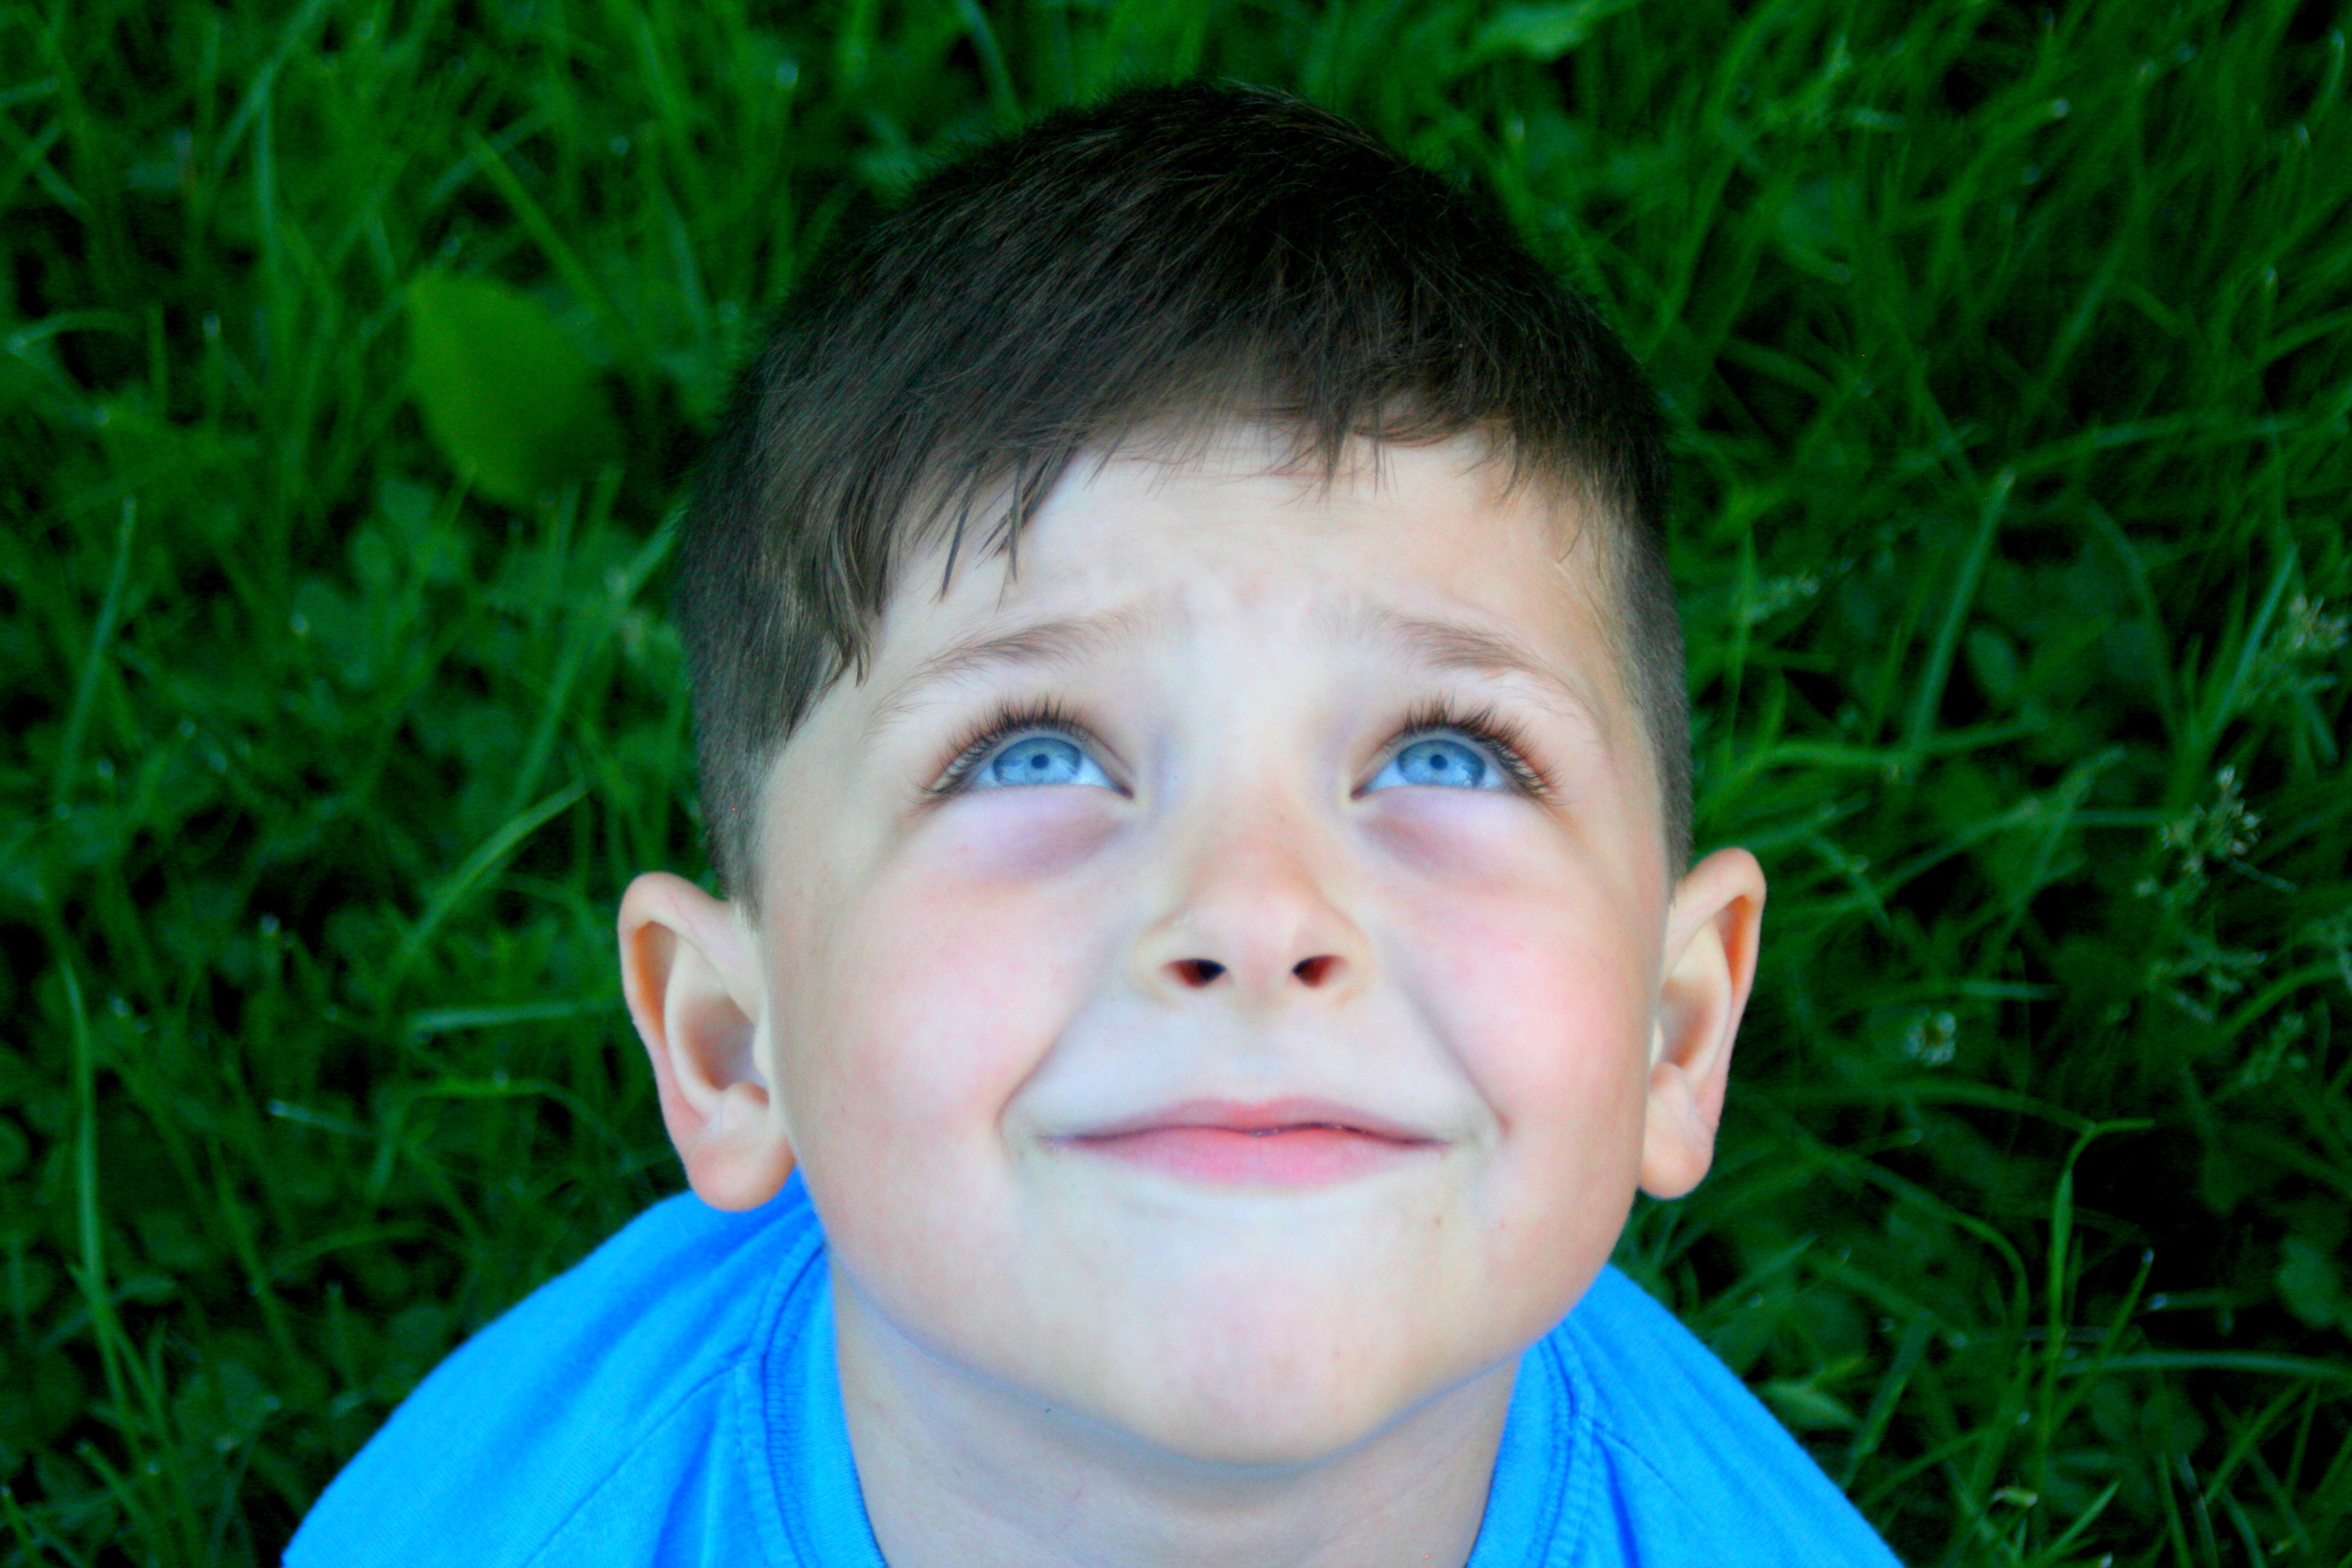
grass, person, people, boy, male, portrait, child, blue, facial expression, smile, face, nose, infant, toddler, eye, head, skin, organ, laughter, emotion, about, portrait photography